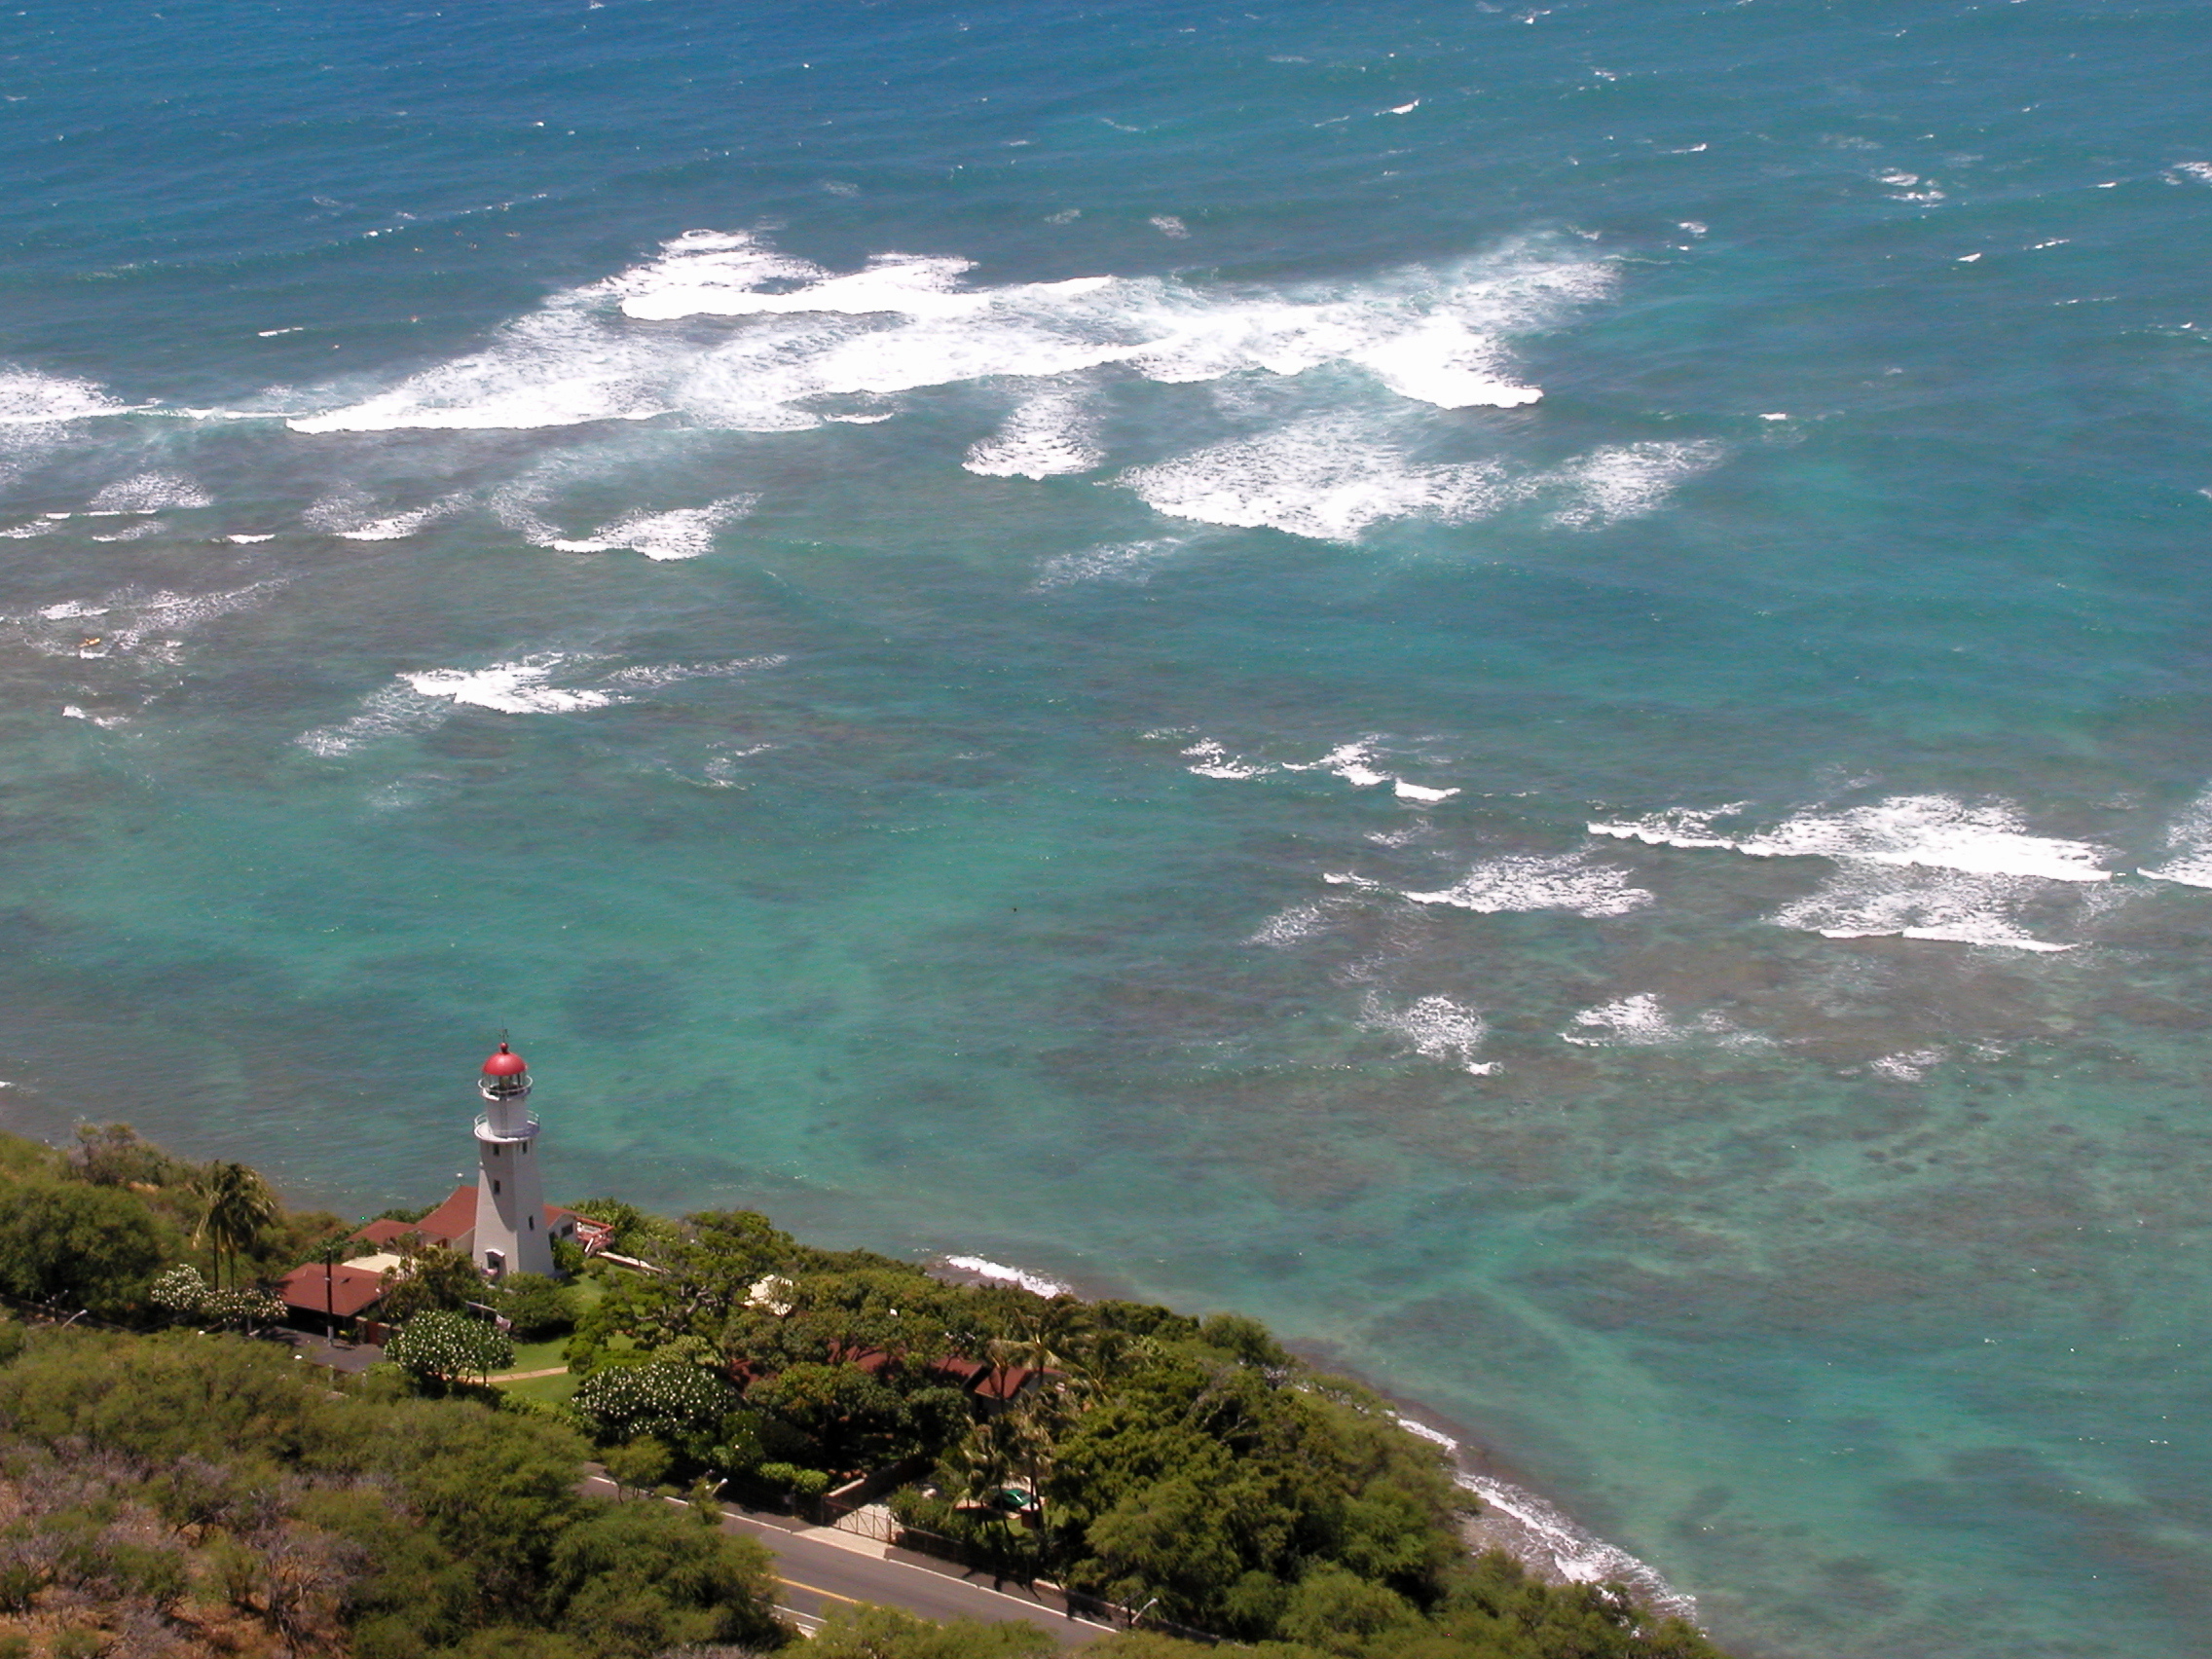
beach, sea, coast, ocean, horizon, shore, wave, cliff, cove, tower, bay, hawaii, terrain, body of water, diamondhead, cape, wind wave